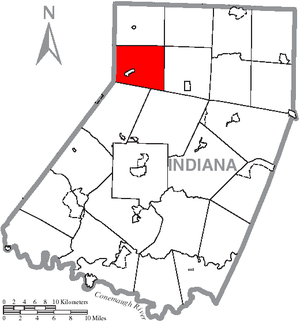
South Mahoning Township est un township situé au nord-ouest de la partie centrale du comté d'Indiana, en Pennsylvanie, aux États-Unis. En 2010, il comptait une population de 1 841 habitants.